MKF-6 (multispectral camera)

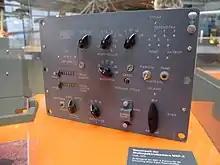
MKF-6 control panel

For the various research institutes of East Germany, the MKF-6 project represented the first steps towards advanced scientific orbital and airborne remote sensing of the earth's surface, the assessment of water and soil quality, military reconnaissance, environmental and meteorological research, among many other fields. Eventually, as a division of the Interkosmos program of the socialist Comecon countries a department for "Remote terrestrial sensing" was established.